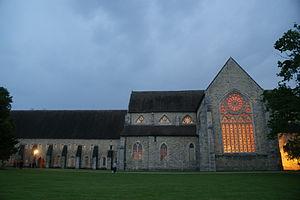
L'abbaye de l'Epau de nuit lors du fameux festival classique de l'Epau.
Le Mans, actuel chef-lieu de la Sarthe et ancienne capitale provinciale du Maine est un lieu au riche patrimoine architectural. La ville est gratifiée du label Villes et Pays d'Art et d'Histoire attribué par le ministère de la Culture. Le monument le plus populaire reste la cité Plantagenêt que les habitants nomment communément Vieux Mans. Les remparts et les tours de la vieille ville sont datés du IIIᵉ siècle apr. J.-C. La cité est considérée avec Rome comme l'une des deux villes d'Europe les mieux conservées du Bas-Empire romain. D'autres monuments comme la cathédrale Saint-Julien, le palais du Grabatoire ou le palais des comtes du Maine se trouvent à l'intérieur de la vieille ville. La vieille cité offre une grande diversité d'hôtels particuliers et de maison de maîtres, de la Renaissance jusqu'au XVIIIᵉ siècle. La cité Plantagenêt est une vitrine touristique pour la ville, grâce à l'événement saisonnier de la nuit des chimères.
Le Mans est une commune faisant partie des grandes villes du Grand Ouest français, située dans la région des Pays de la Loire et le département de la Sarthe dont elle est la préfecture.